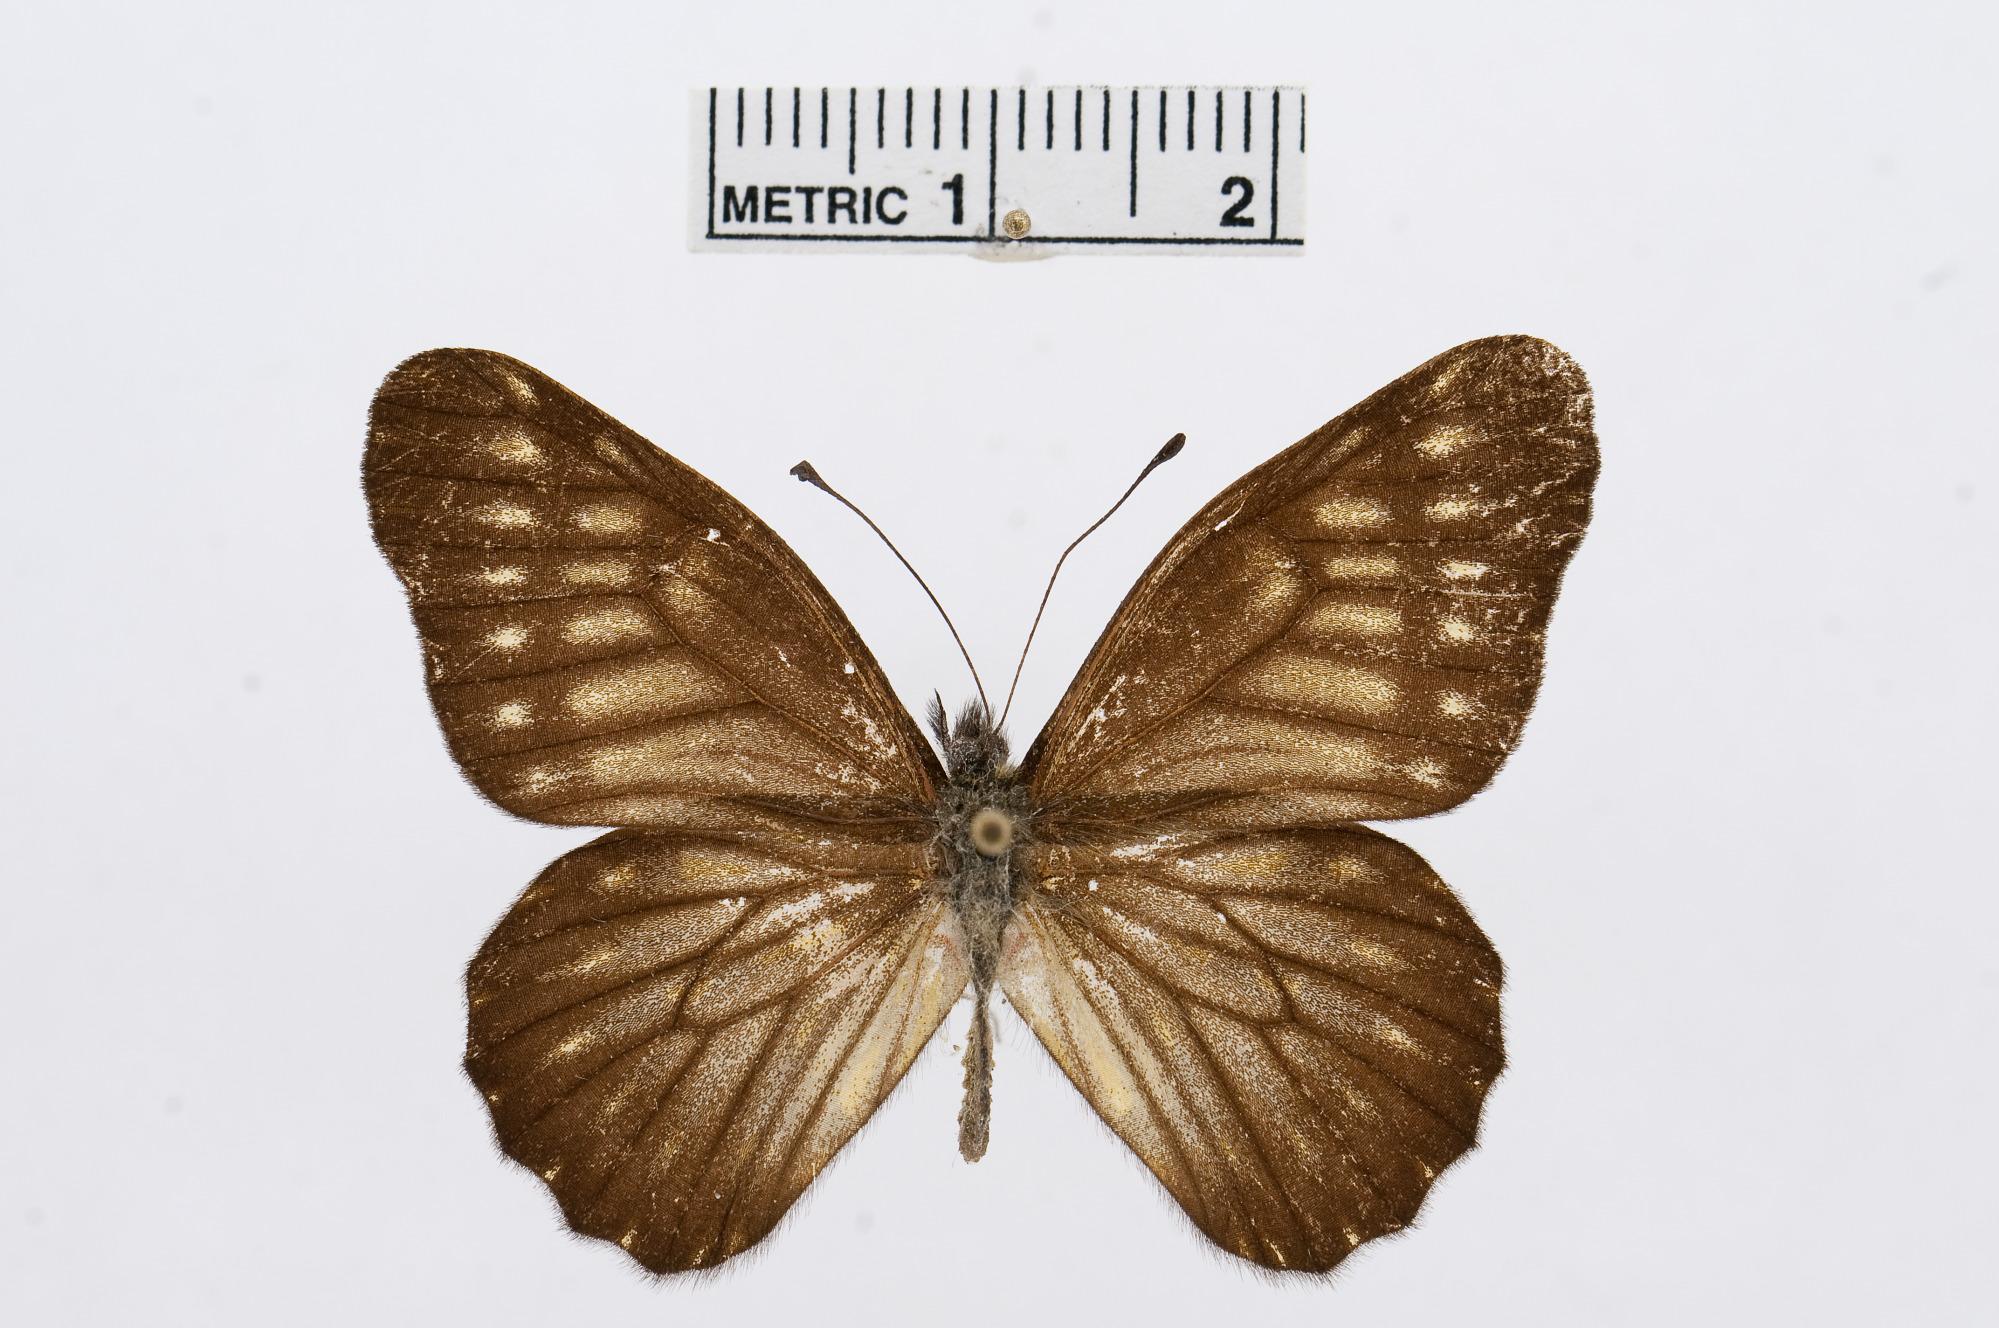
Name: Catasticta hebra
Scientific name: Catasticta hebra
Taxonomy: Animalia, Arthropoda, Hexapoda, Insecta, Lepidoptera, Pieridae, Pierinae